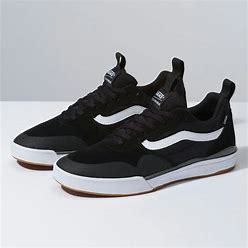
Brand: Vans
Model: Skate